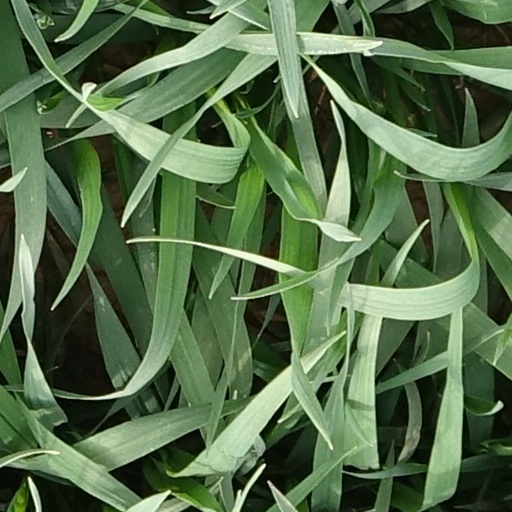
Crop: wheat